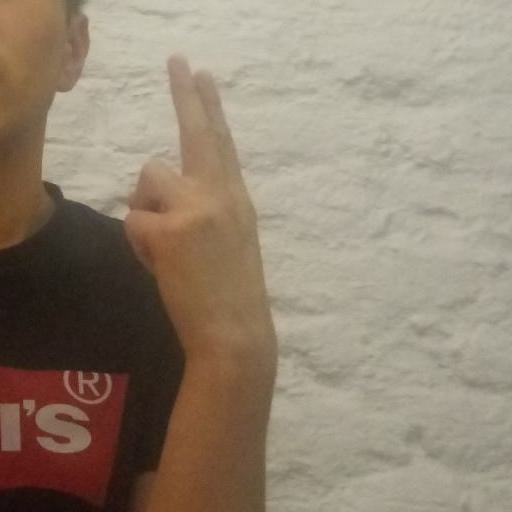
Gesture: two_up_inverted